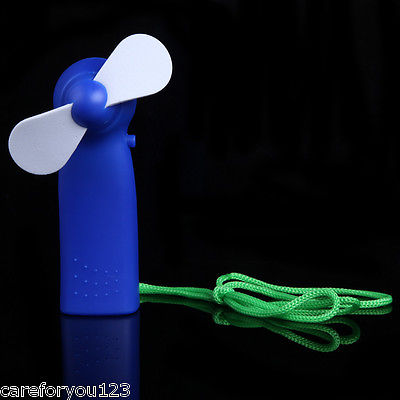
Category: fan